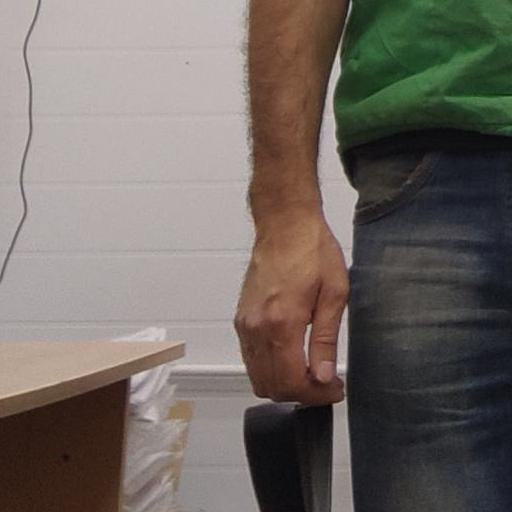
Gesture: no_gesture